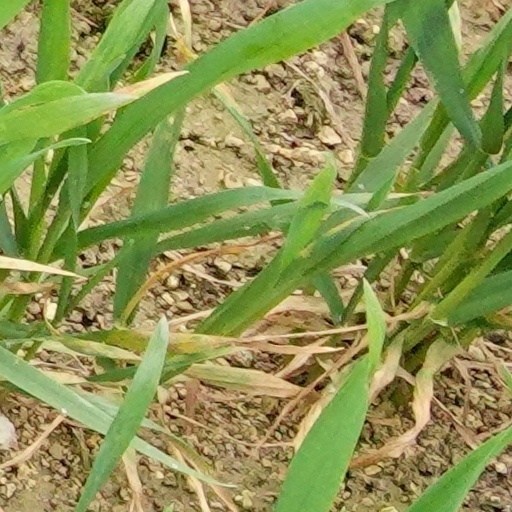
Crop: wheat